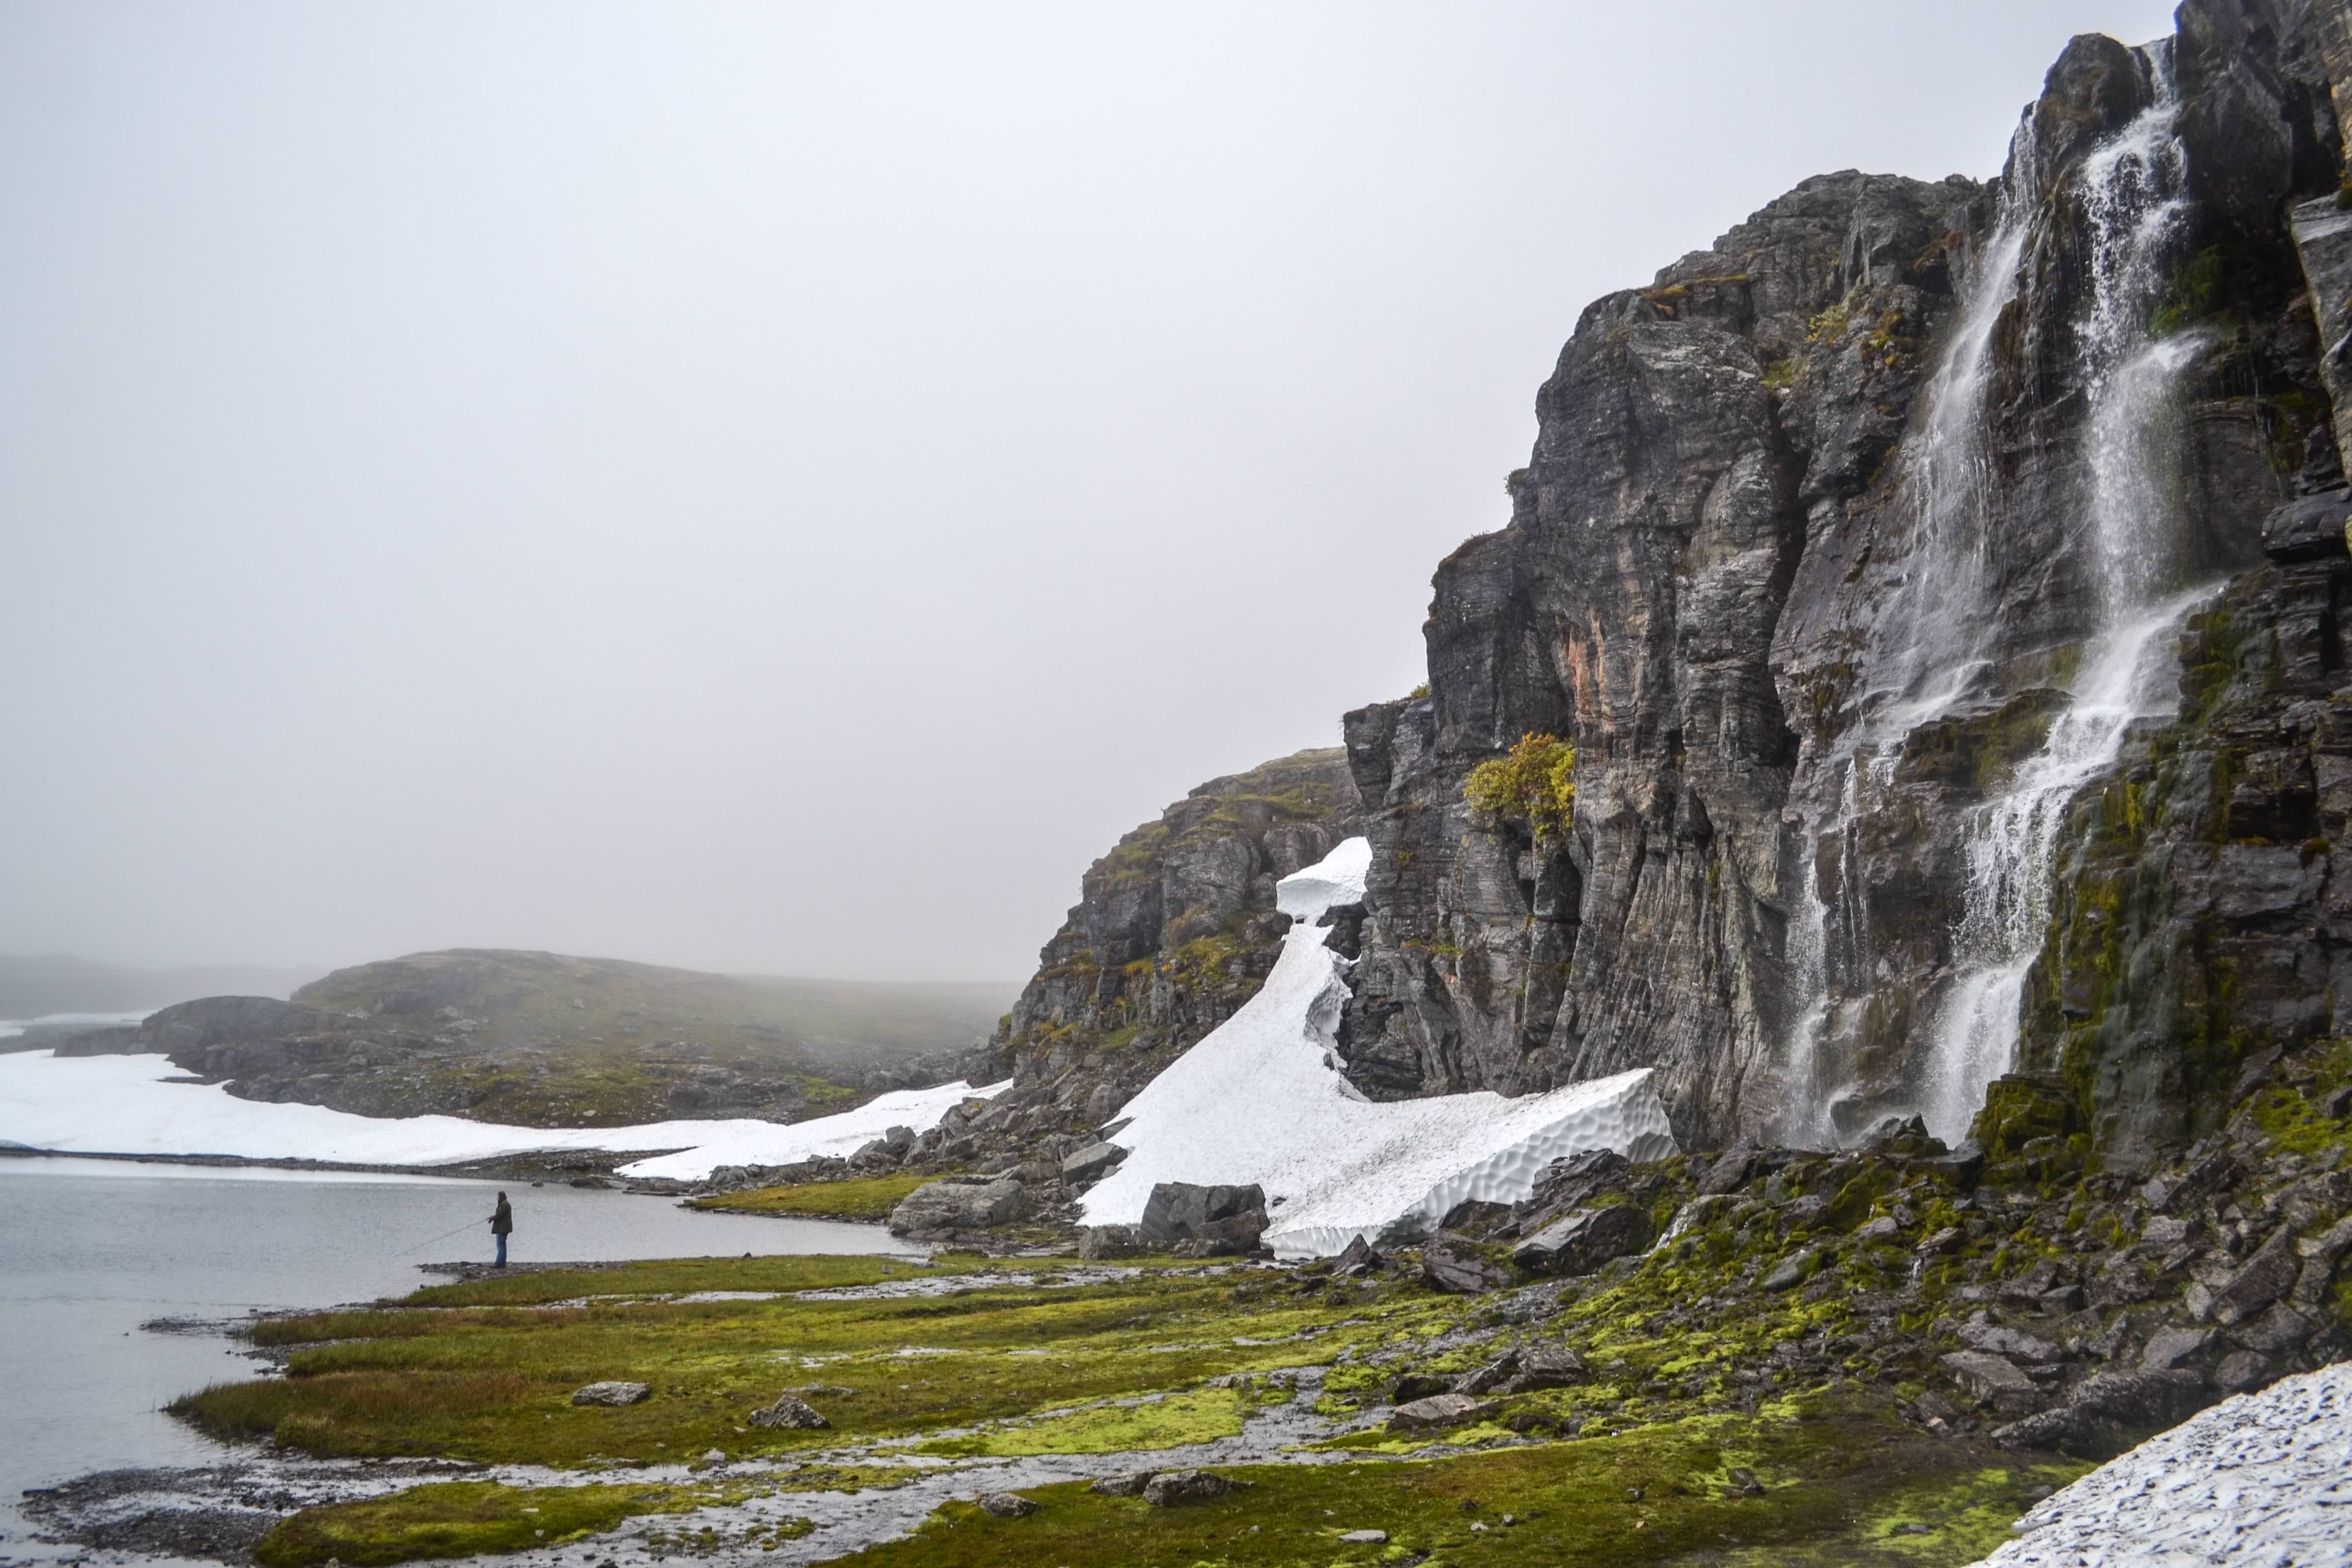
landscape, sea, coast, water, nature, rock, person, mountain, snow, cold, winter, sky, hill, shore, river, mountain range, foggy, travel, cliff, scenic, fishing, bay, rocky, fjord, tourism, terrain, rocks, outdoors, geology, daylight, misty, falls, frosty, landform, atmospheric phenomenon, mountainous landforms